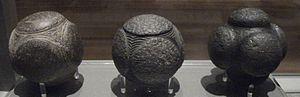
Les boules en pierre gravées sont des pétrosphères datant du néolithique tardif jusqu'à l'âge du fer, que l'on trouve principalement en Écosse, mais aussi ailleurs en Grande-Bretagne et en Irlande.